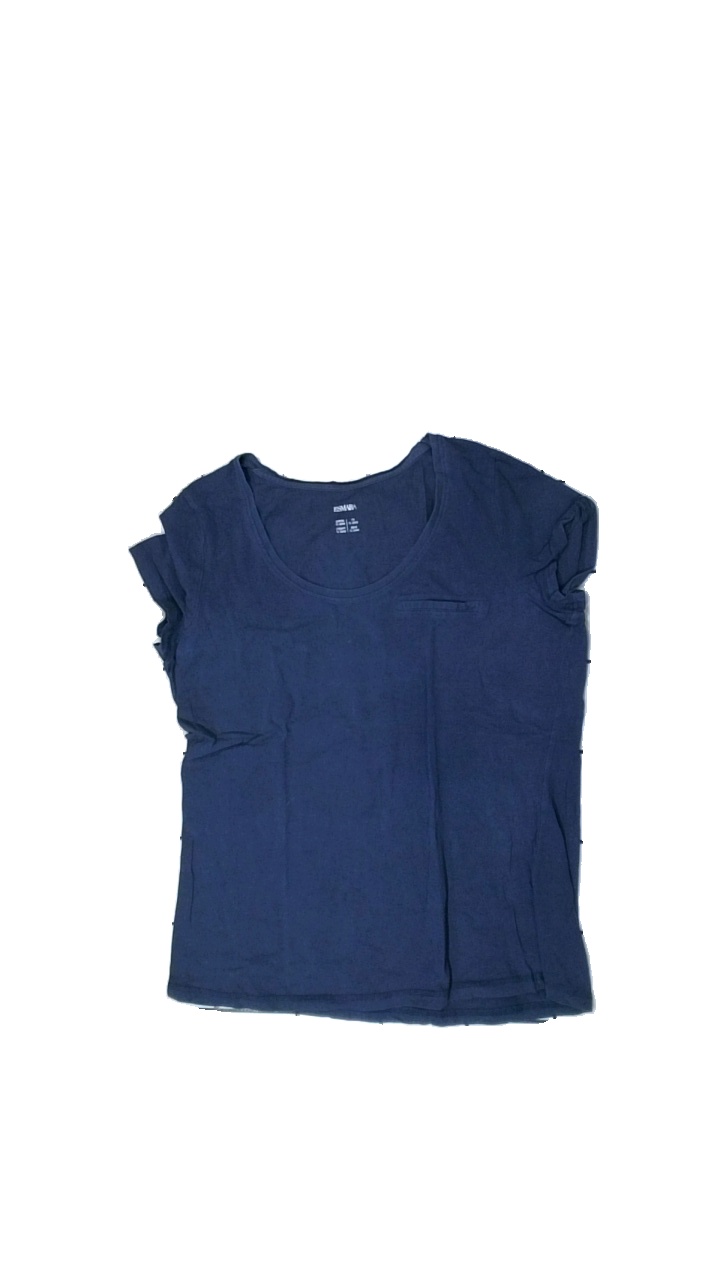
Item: T-shirt (Ladies)
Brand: Esmara (lidl)
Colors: Blue
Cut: Regular
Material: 100% cotton
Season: All
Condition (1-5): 1
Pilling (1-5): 2
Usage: Export
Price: <50